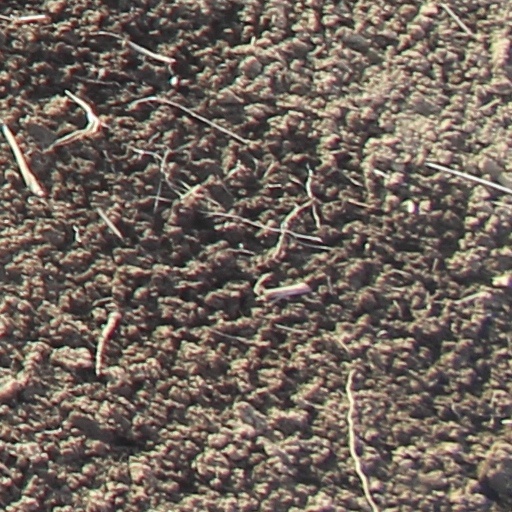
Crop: wheat